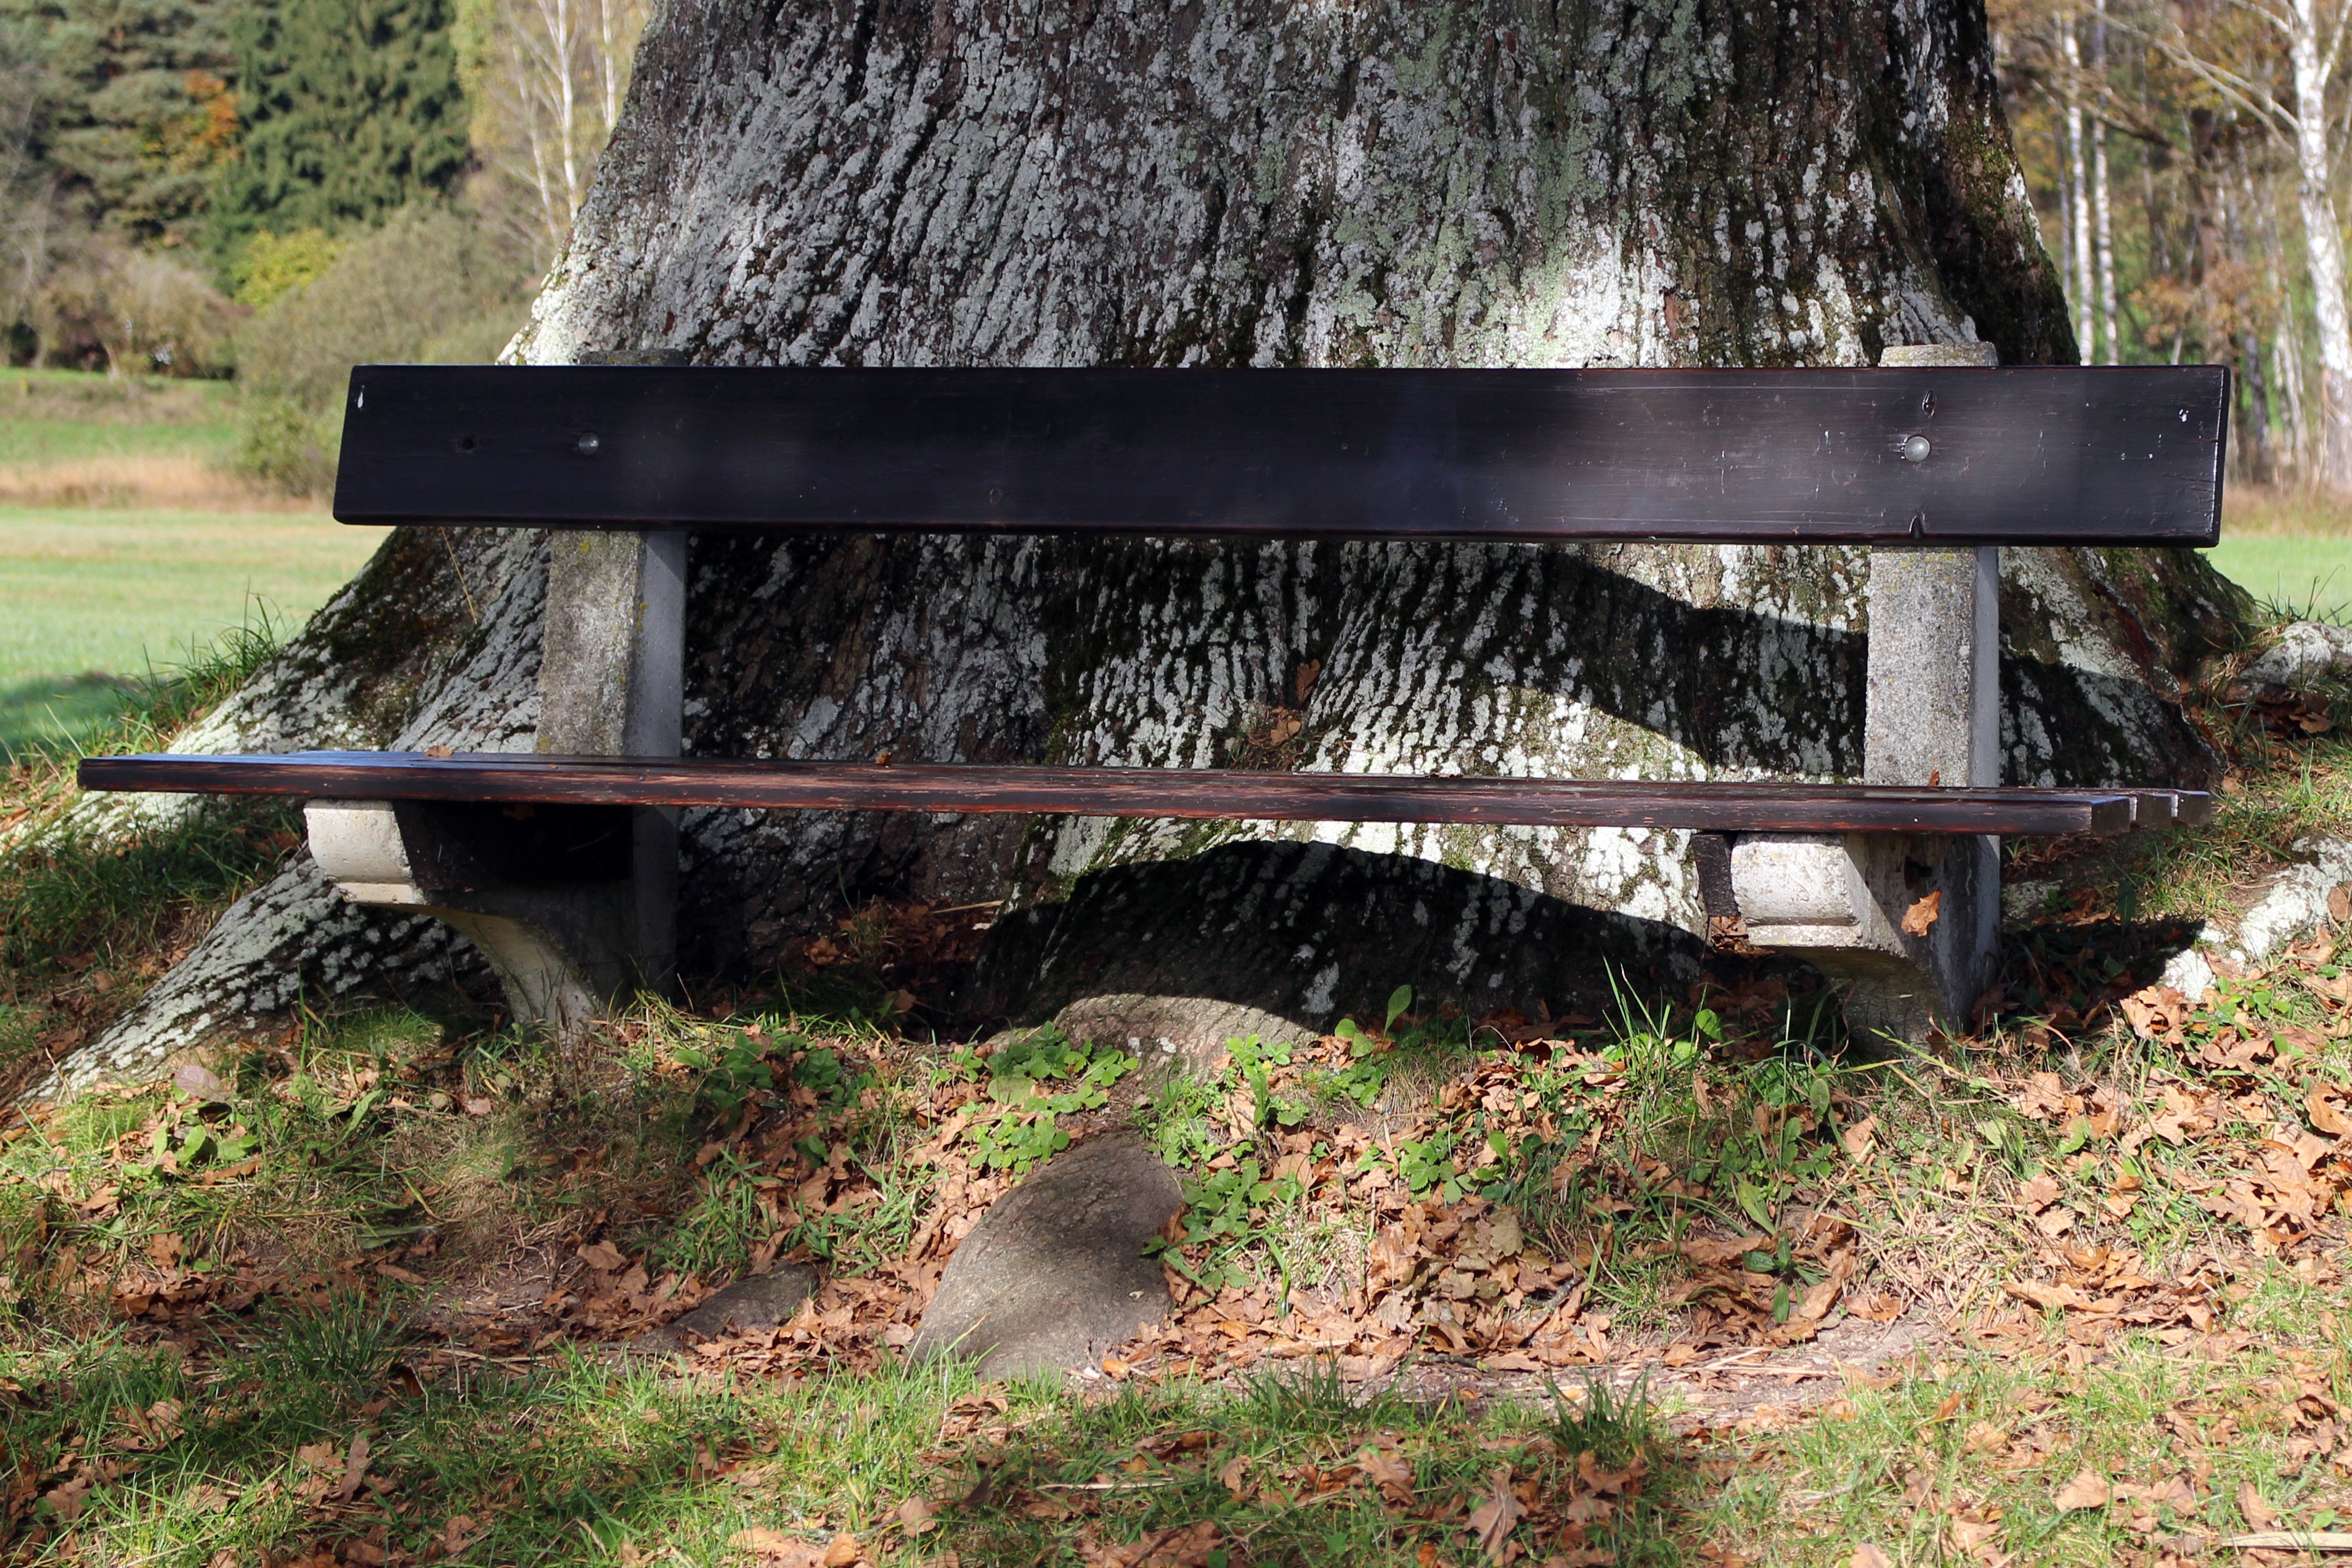
tree, nature, wood, track, bench, seat, transport, vehicle, rest, wooden bench, bank, out, click